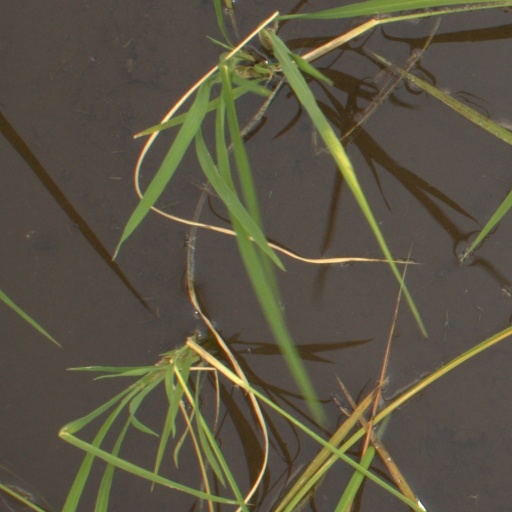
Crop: rice